John Scott Russell

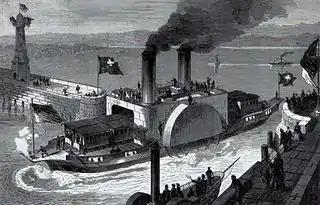
Maiden voyage of the "Bodensee Trajekt", 1869.

At a time when all previous train ferries were riverine vessels, in 1868 Scott Russell designed a train ferry for service on Lake Constance, the "Bodensee Trajekt", which entered service in 1869. This was the world's first cross-lake train ferry. The "Bodensee Trajekt" had to meet the unusual requirement that its draft not exceed six feet (1.85m). He achieved this by using the superstructure to carry the stresses of the train. (It was not until 1892 that the first Lake Michigan cross-lake train ferry, the "Ann Arbor No. 1", designed by Frank E. Kirby, entered service.) Scott Russell used the design of the "Bodensee Trajekt" as the basis of a cross-channel ferry that could manage the shallow harbour of Dover, but this was not realised until 1933.